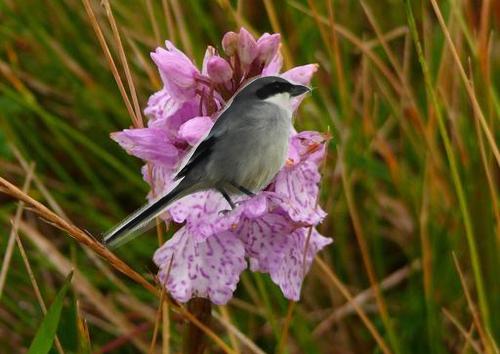
Bird species: Great_Grey_Shrike
Bird type: landbird
Background: land